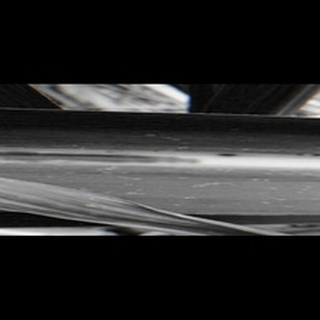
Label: sugarcane_red_rot